Bąk railway station

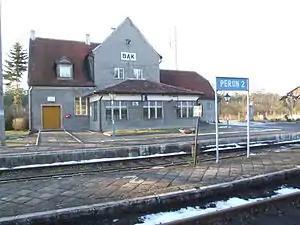

Bąk is a PKP railway station in Bąk (Pomeranian Voivodeship), Poland.